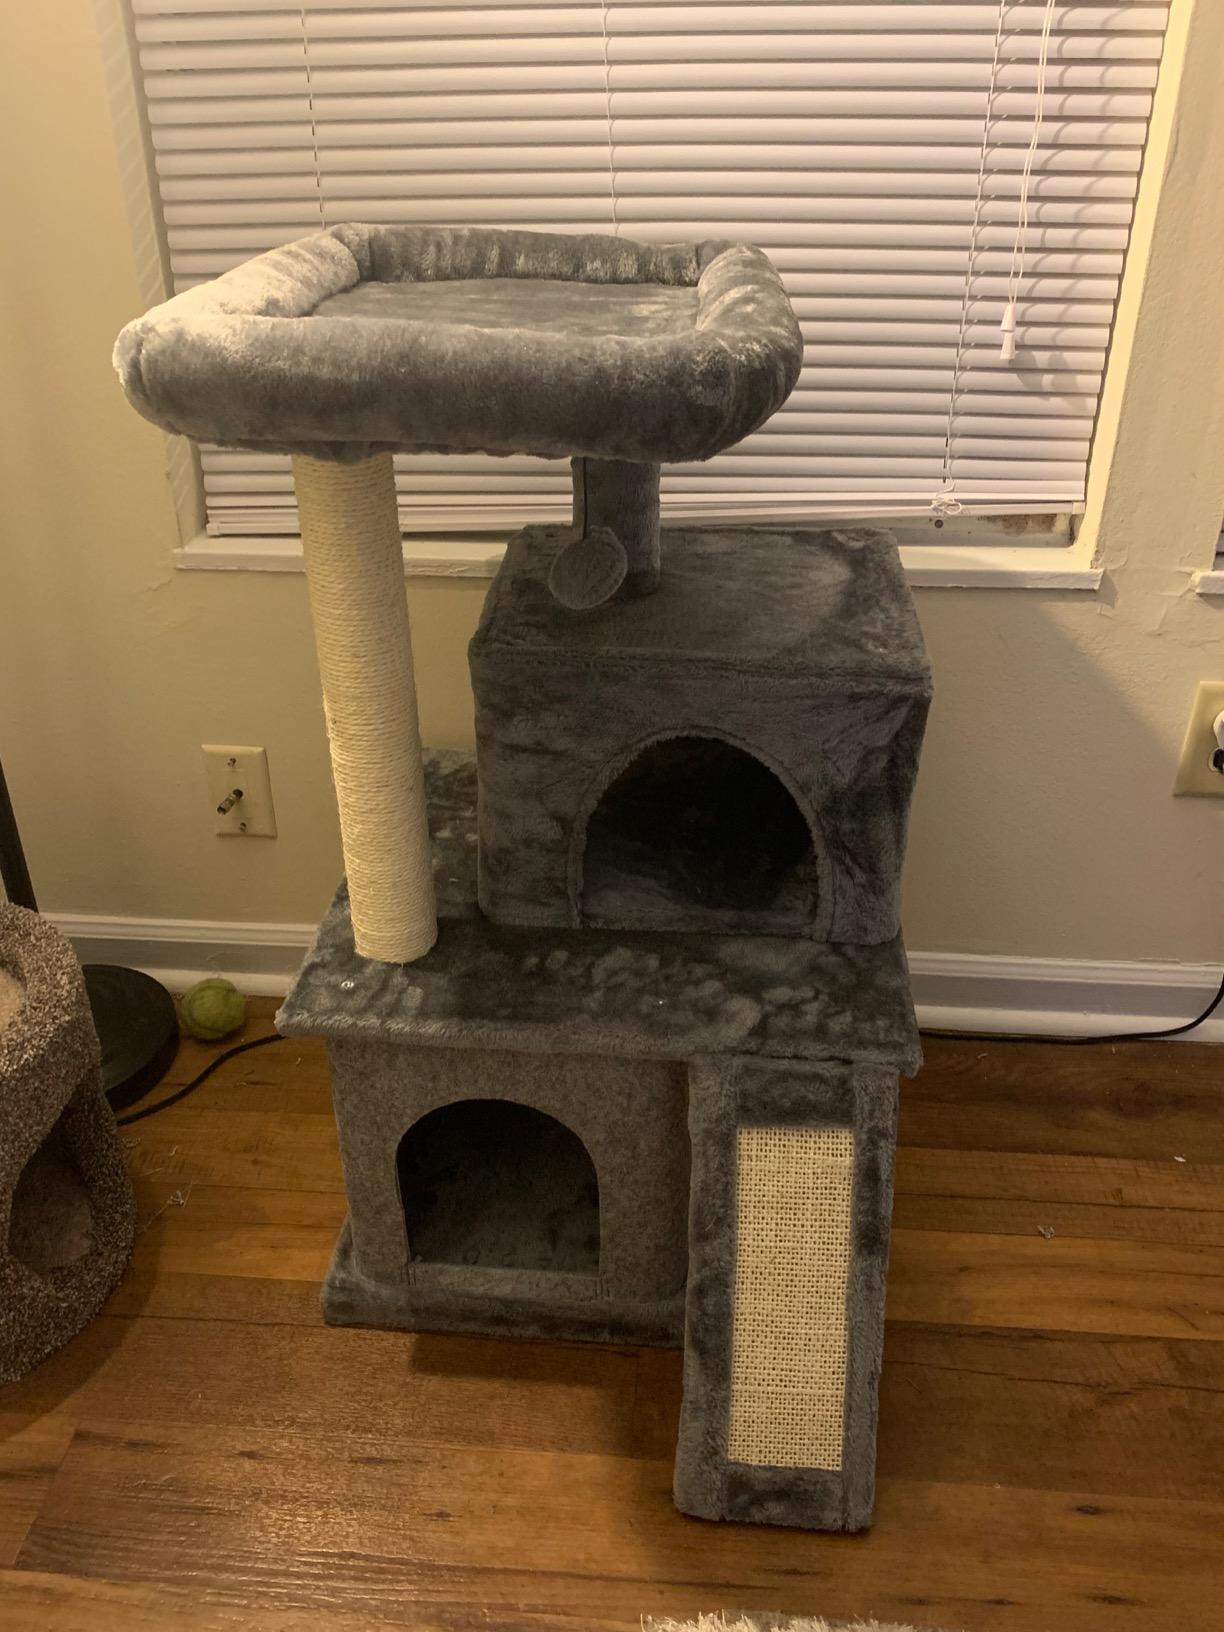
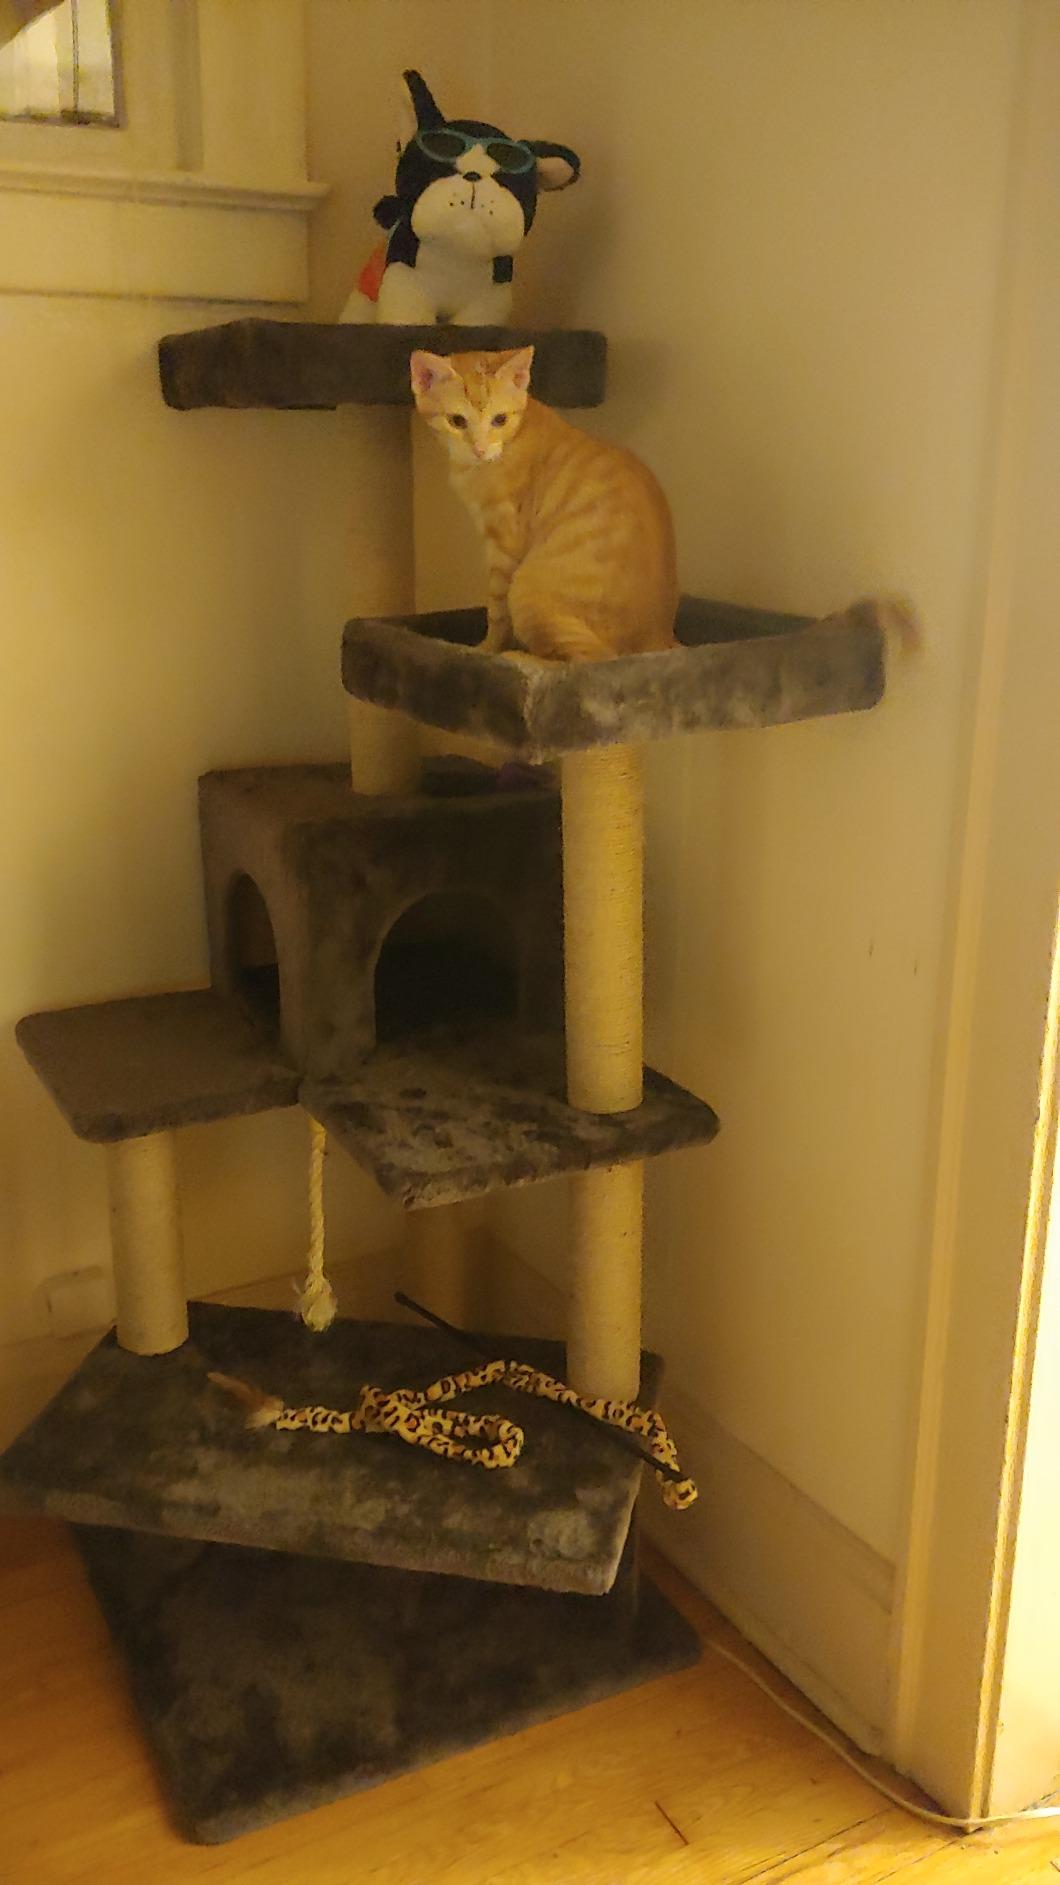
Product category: items_cat tree
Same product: no